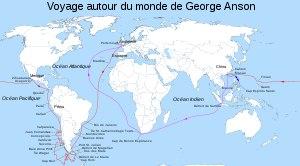
Le Journal d'un voyage de Londres à Lisbonne est le dernier ouvrage écrit par Henry Fielding alors que, malade et à bout de forces, accompagné de sa seconde épouse Mary Daniel, d'une de ses filles Eleanor Harriot, de l'amie de cette dernière Margaret Collier et de deux serviteurs, la femme de chambre Isabella Ash et le valet de pied William, il était en route pendant l'été de 1754 pour Lisbonne à bord du Queen of Portugal. Soumis aux caprices du commandant et aux aléas du temps, le navire, longtemps privé de vent, a dérivé sur la Tamise, puis longé la côte sud, et c'est seulement dans les toutes dernières pages du livre que se gonflent les voiles et que le véritable voyage commence. Ainsi, à bien des égards, le Journal de Fielding concerne plus les rives et rivages anglais que la traversée du golfe de Biscaye et l'arrivée au Portugal.
Le voyage du Commodore Anson est une circumnavigation autour du monde durant le XVIIIᵉ siècle. En 1740, pendant la guerre de l'oreille de Jenkins qui opposa la Grande-Bretagne et l’Espagne de 1739 à 1748, le Commodore George Anson reçut du roi Georges II le commandement d’une escadre, avec la mission d’aller harceler les colonies espagnoles de l’océan Pacifique, et si possible de capturer le galion de Manille. Anson passa dans le Pacifique par le cap Horn, remonta le long des côtes de l’Amérique du Sud, puis traversa le Pacifique jusqu’à Macao. Il captura le galion de Manille près des côtes des Philippines, et revint en Grande-Bretagne par le cap de Bonne-Espérance.